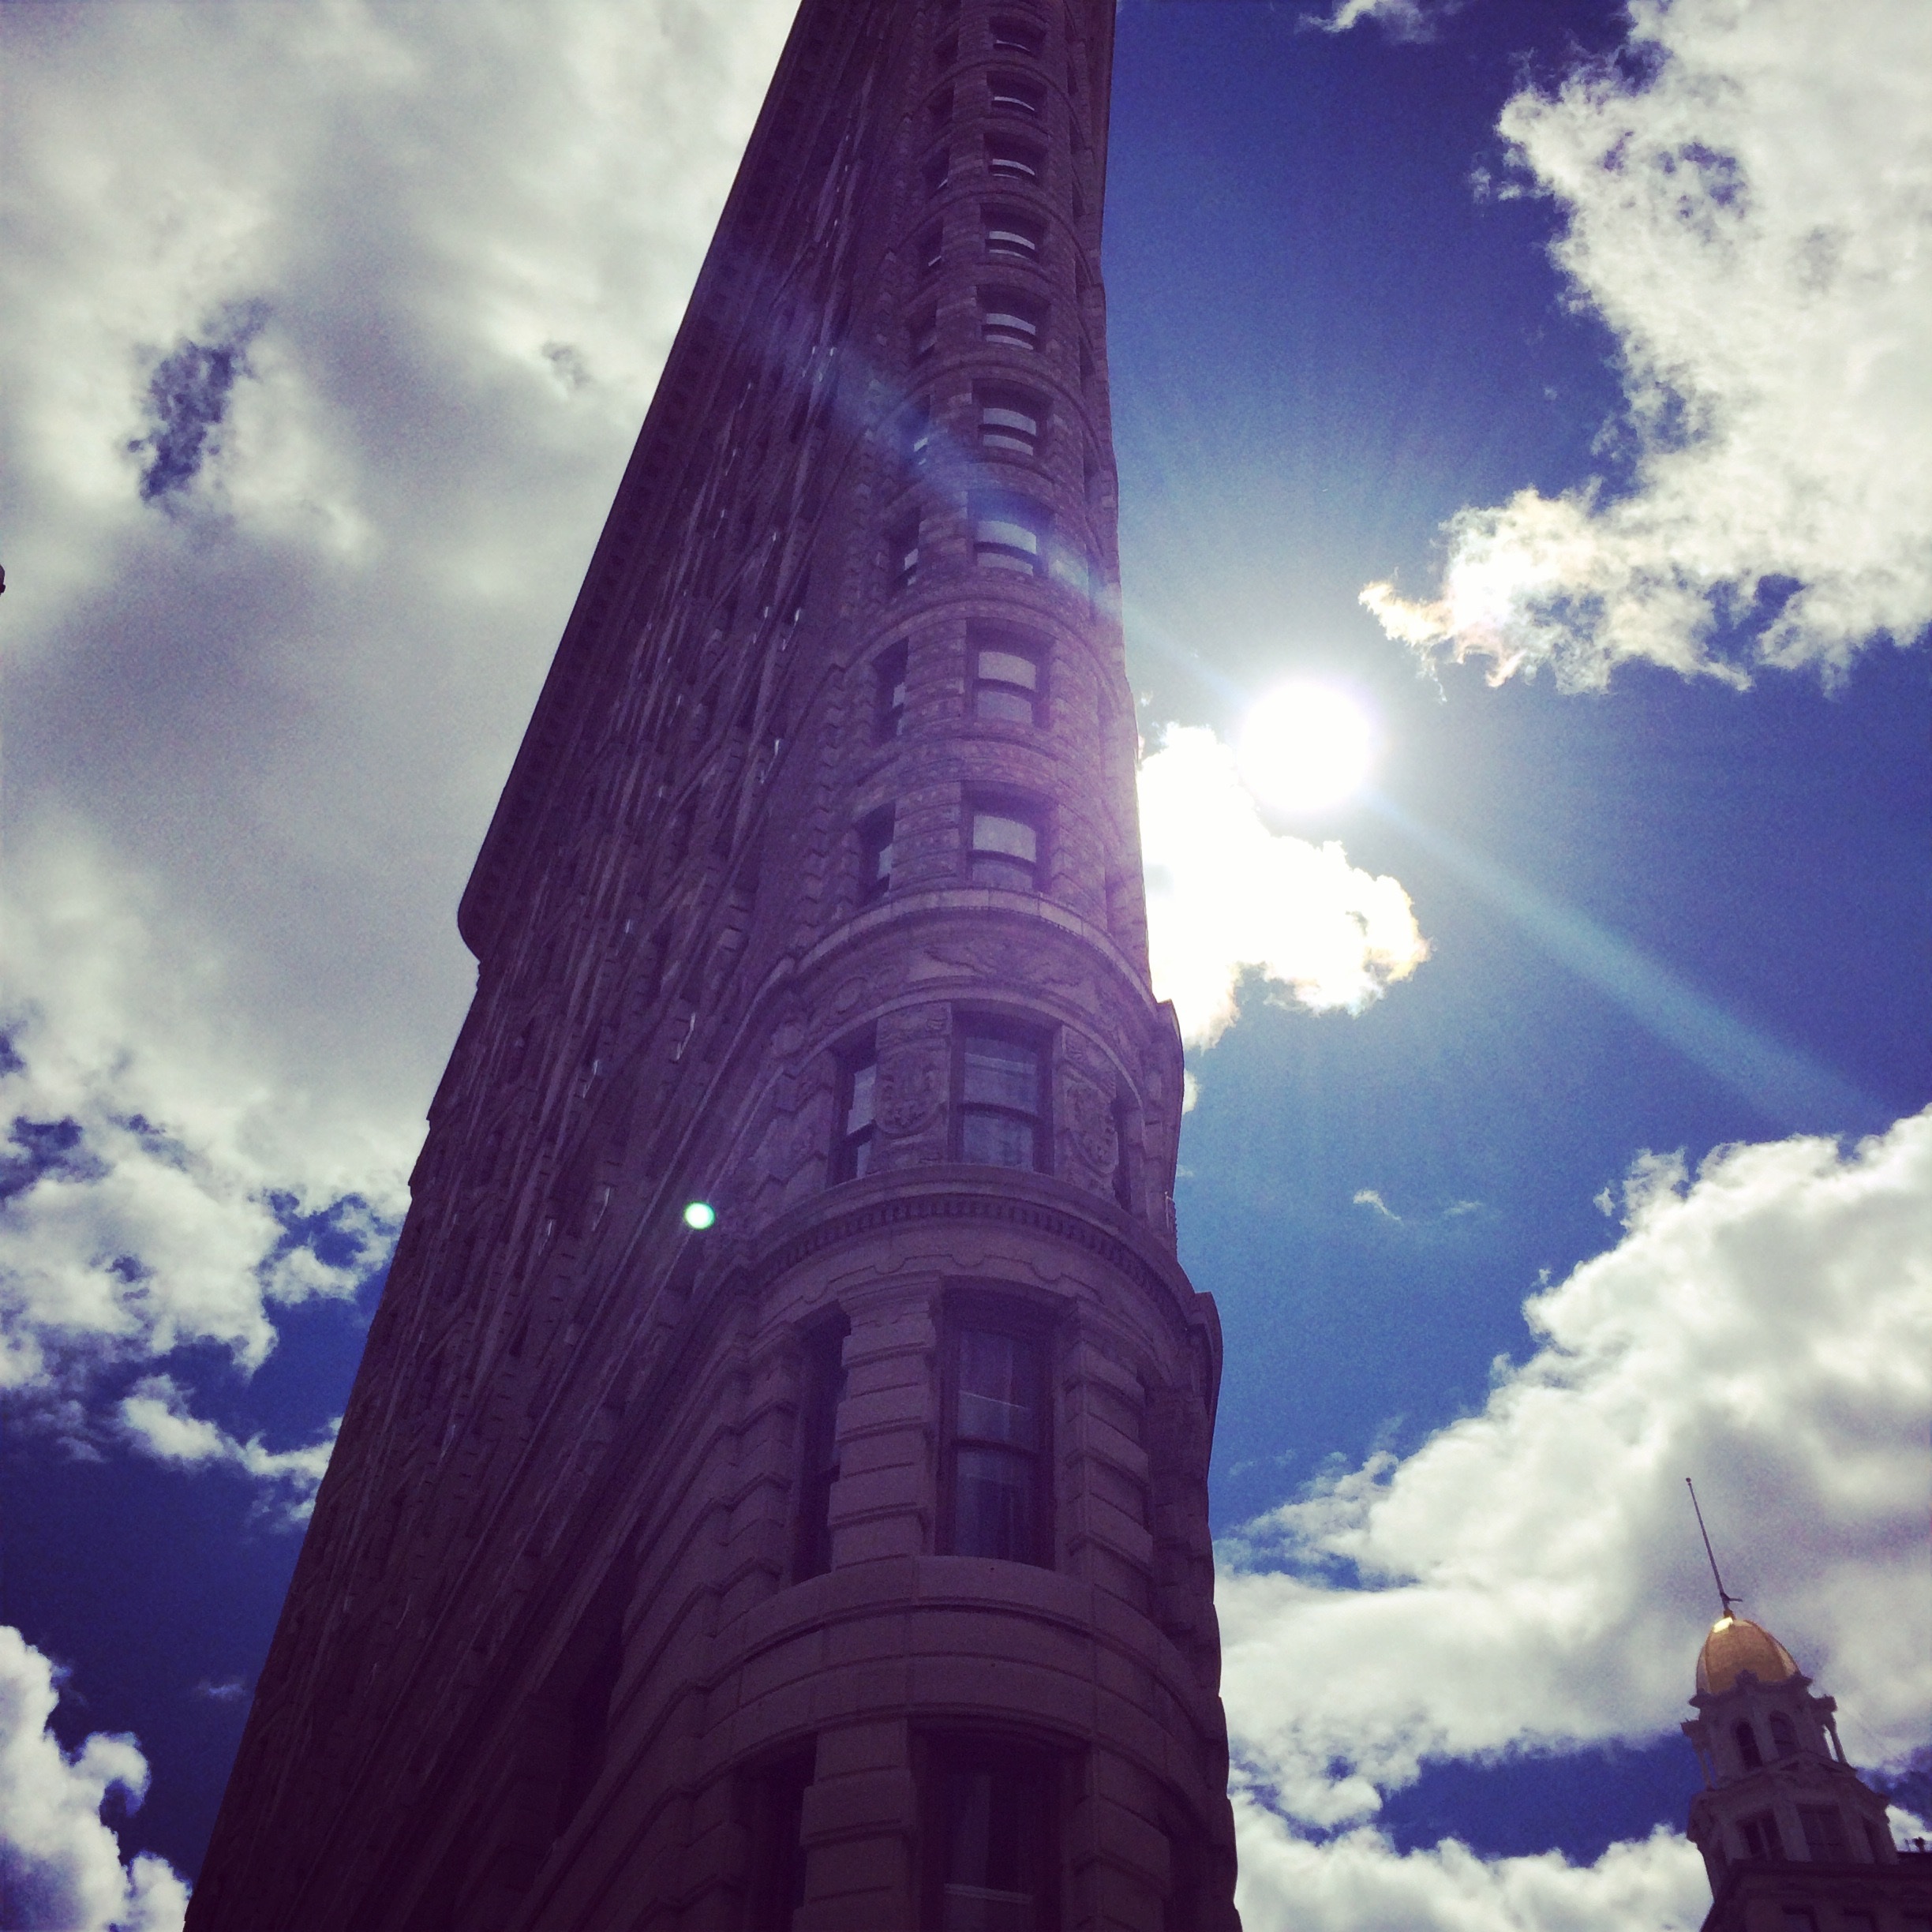
horizon, cloud, architecture, sky, sunlight, atmosphere, skyscraper, cityscape, dusk, evening, reflection, tower, landmark, blue, spire, meteorological phenomenon, atmosphere of earth